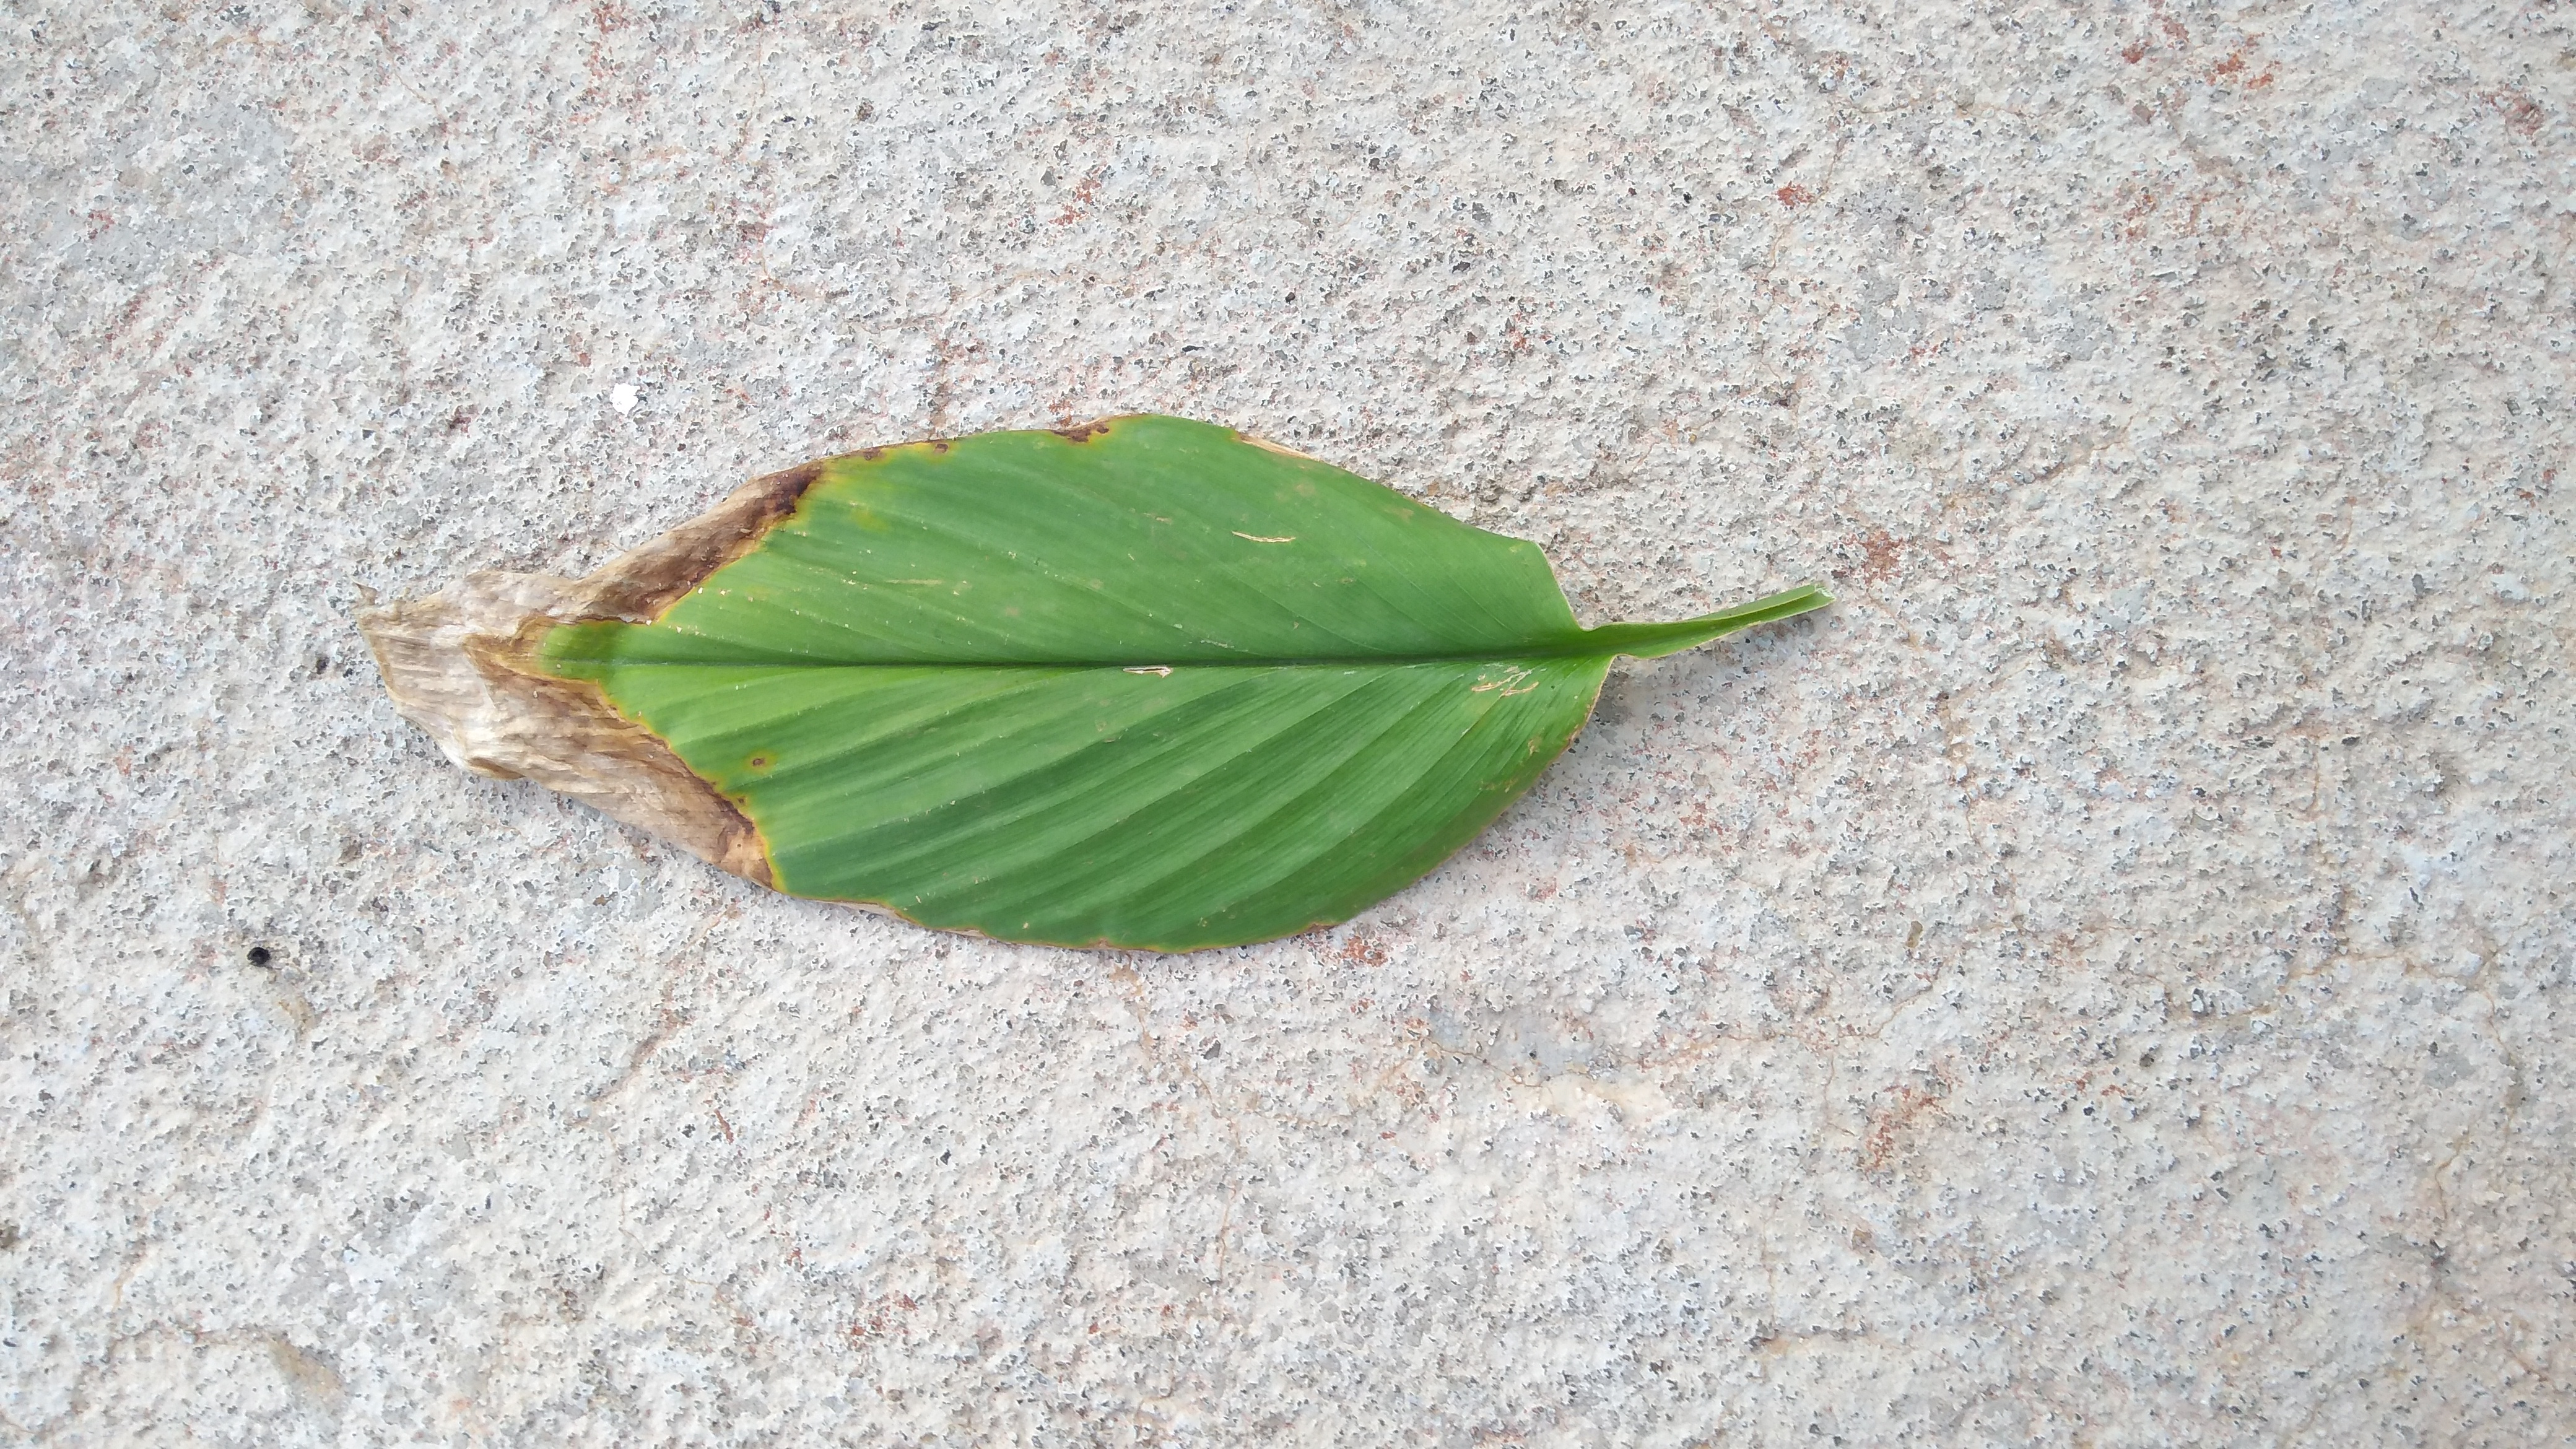
Plant: Turmeric